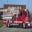
Label: truck